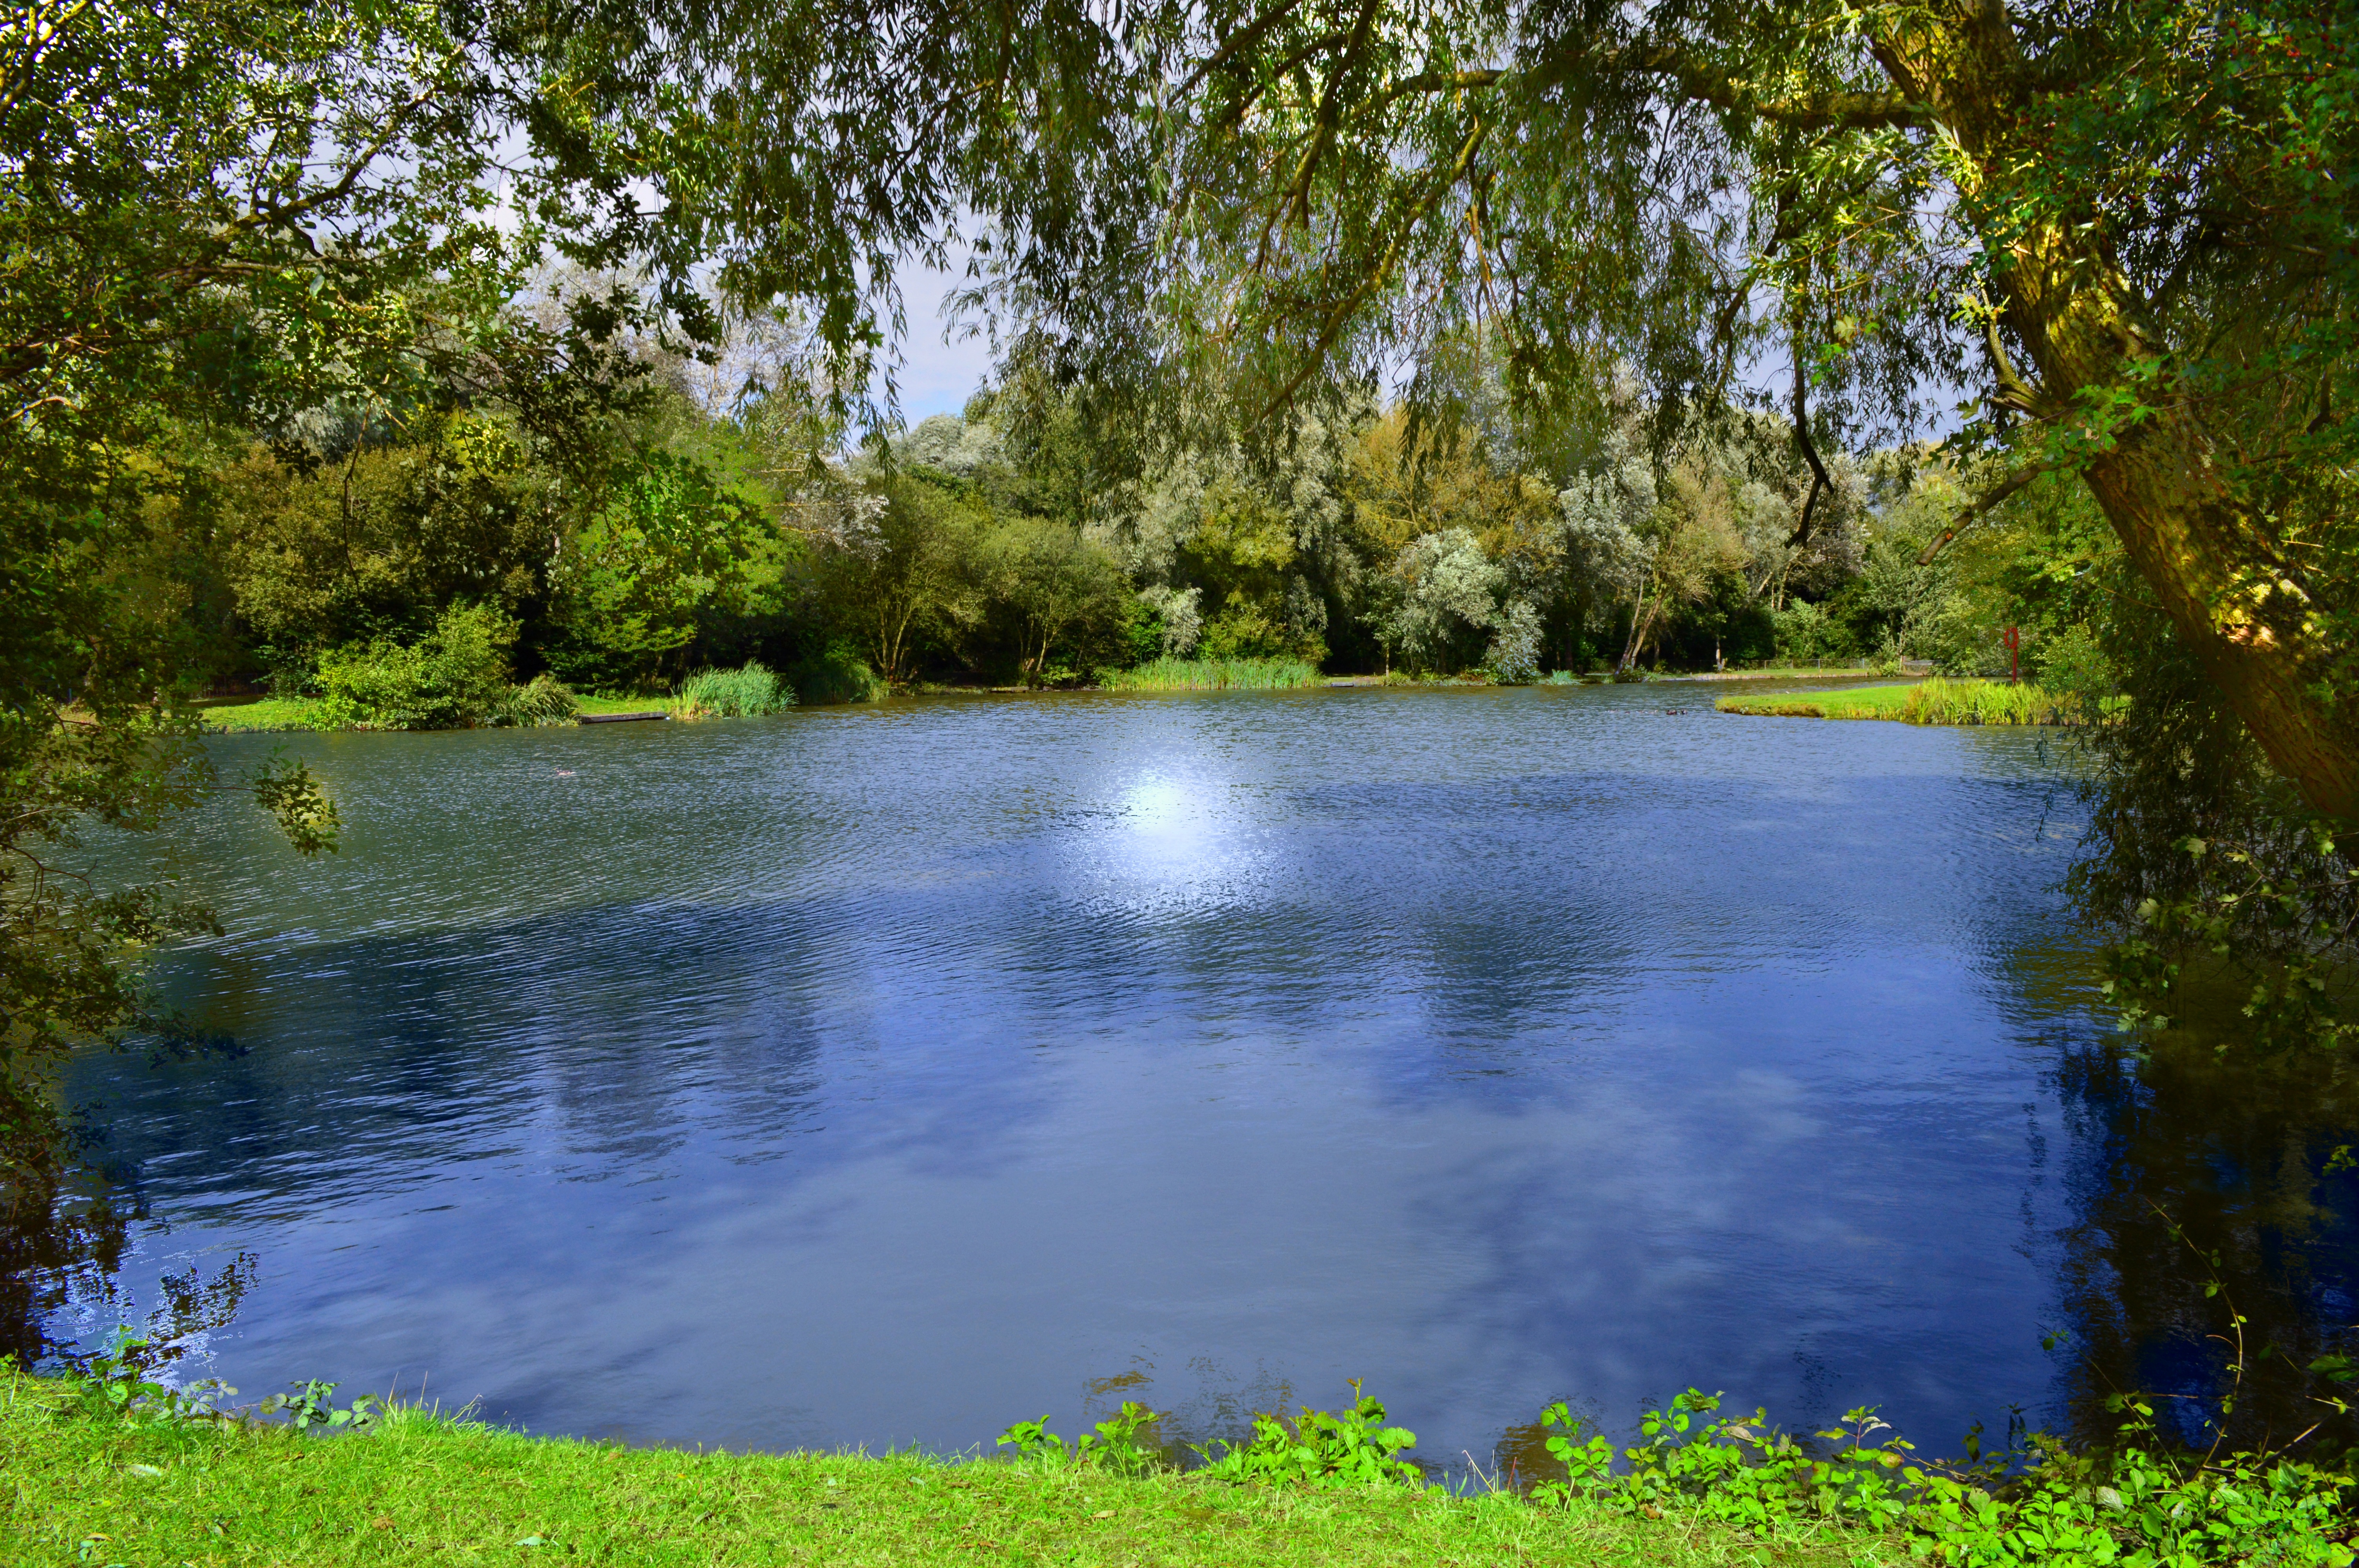
beach, landscape, tree, water, nature, forest, creek, meadow, lake, river, pond, foliage, stream, reflection, reservoir, body of water, branches, wetland, floodplain, woodland, habitat, watercourse, nature reserve, fish pond, then, natural environment